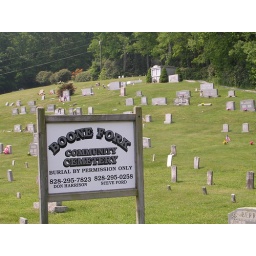
This sign was in a church cemetery near Blowing Rock NC